The Painted Skin

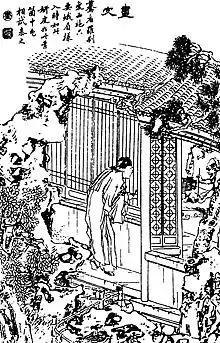
19th-century illustration from "Xiangzhu liaozhai zhiyi tuyong" ("Liaozhai Zhiyi" with commentary and illustrations; 1886)

"The Painted Skin" is a short story by the Chinese writer Pu Songling collected in "Strange Tales from a Chinese Studio" in 1740. Literary critics have recognised it as one of the best and best-known entries in "Strange Tales"; in particular, its textual detail and in-depth characterisation are lauded. "The Painted Skin" has also received numerous adaptations in popular media, especially in film. The story's original title has become a common phrase in Chinese vocabulary, "a synonym for duplicity that wears an outwardly human face but is inwardly demonic".